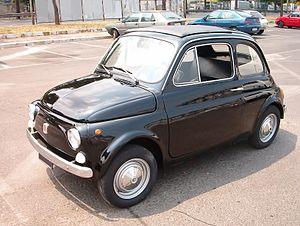
La Fiat 500 est un modèle d'automobile urbain fabriqué par le constructeur italien Fiat, en Italie entre le 4 juillet 1957 et 1975. Elle fut inventée par Dante Giacosa. Elle porte le nom de code « 110 » pour la berline et « 120 » pour la version Giardiniera.